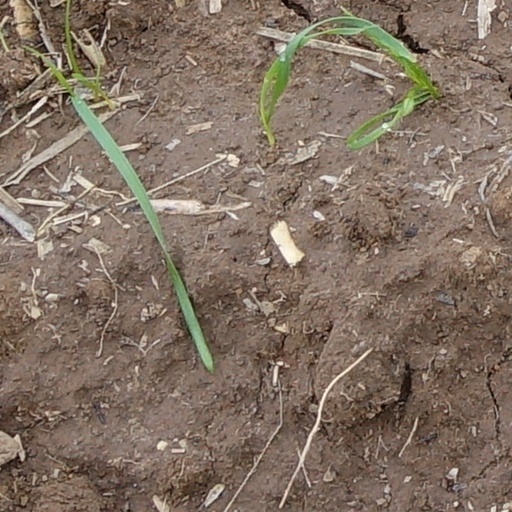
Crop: wheat